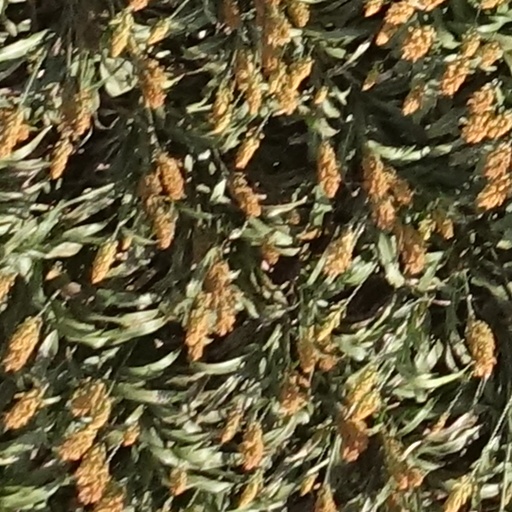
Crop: sorghum